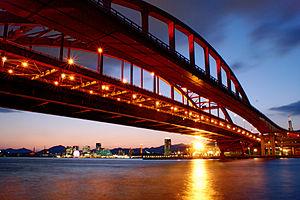
Kobe, également orthographié Kobé, est la plus grande ville ainsi que la capitale de la préfecture de Hyōgo, située sur l'île de Honshū proche d'Osaka. La ville possède l'un des plus grands ports du Japon et fait partie du Keihanshin.